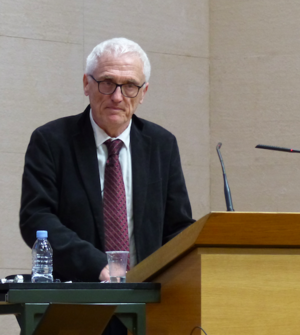
Jan Tomasz Gross est un écrivain, sociologue et historien polonais et américain qui étudie notamment les questions liées à la Seconde Guerre mondiale, à l'holocauste et aux relations judéo-polonaises.